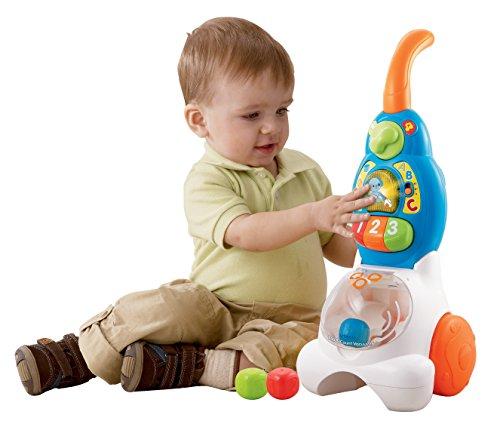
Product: VTech Pop and Count Vacuum
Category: Toys & Games | Baby & Toddler Toys | Push & Pull Toys
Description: Pretend-play vacuum really picks up blocks.
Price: $42.33
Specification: ProductDimensions:5.3x8.7x15.7inches|ItemWeight:2.45pounds|ShippingWeight:4.4pounds(Viewshippingratesandpolicies)|ASIN:B004MWI2FM|Itemmodelnumber:80-123000|Manufacturerrecommendedage:12month-3years|Batteries:2AAbatteriesrequired.(included)